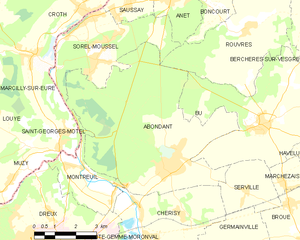
Carte d'Abondant et des communes limitrophes.
Abondant est une commune française située dans le département d'Eure-et-Loir en région Centre-Val de Loire. Lors du recensement de 2016 elle comptait 2 358 habitants. Située à 10 km au nord-est de Dreux, 75 km à l'ouest de Paris et 45 km au nord de Chartres. Elle appartient au canton d'Anet et à l'arrondissement de Dreux